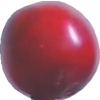
Label: cherry_wax_red